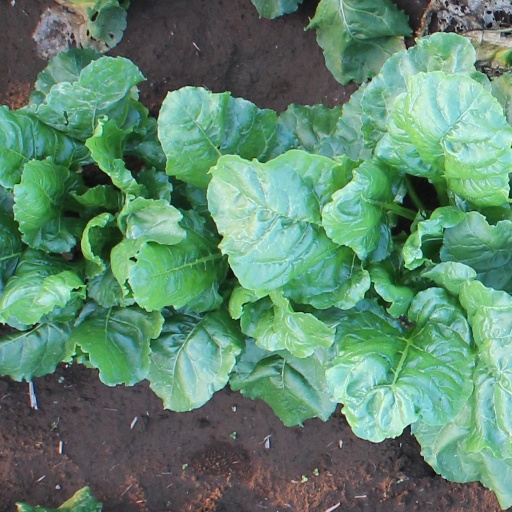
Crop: sugar beet